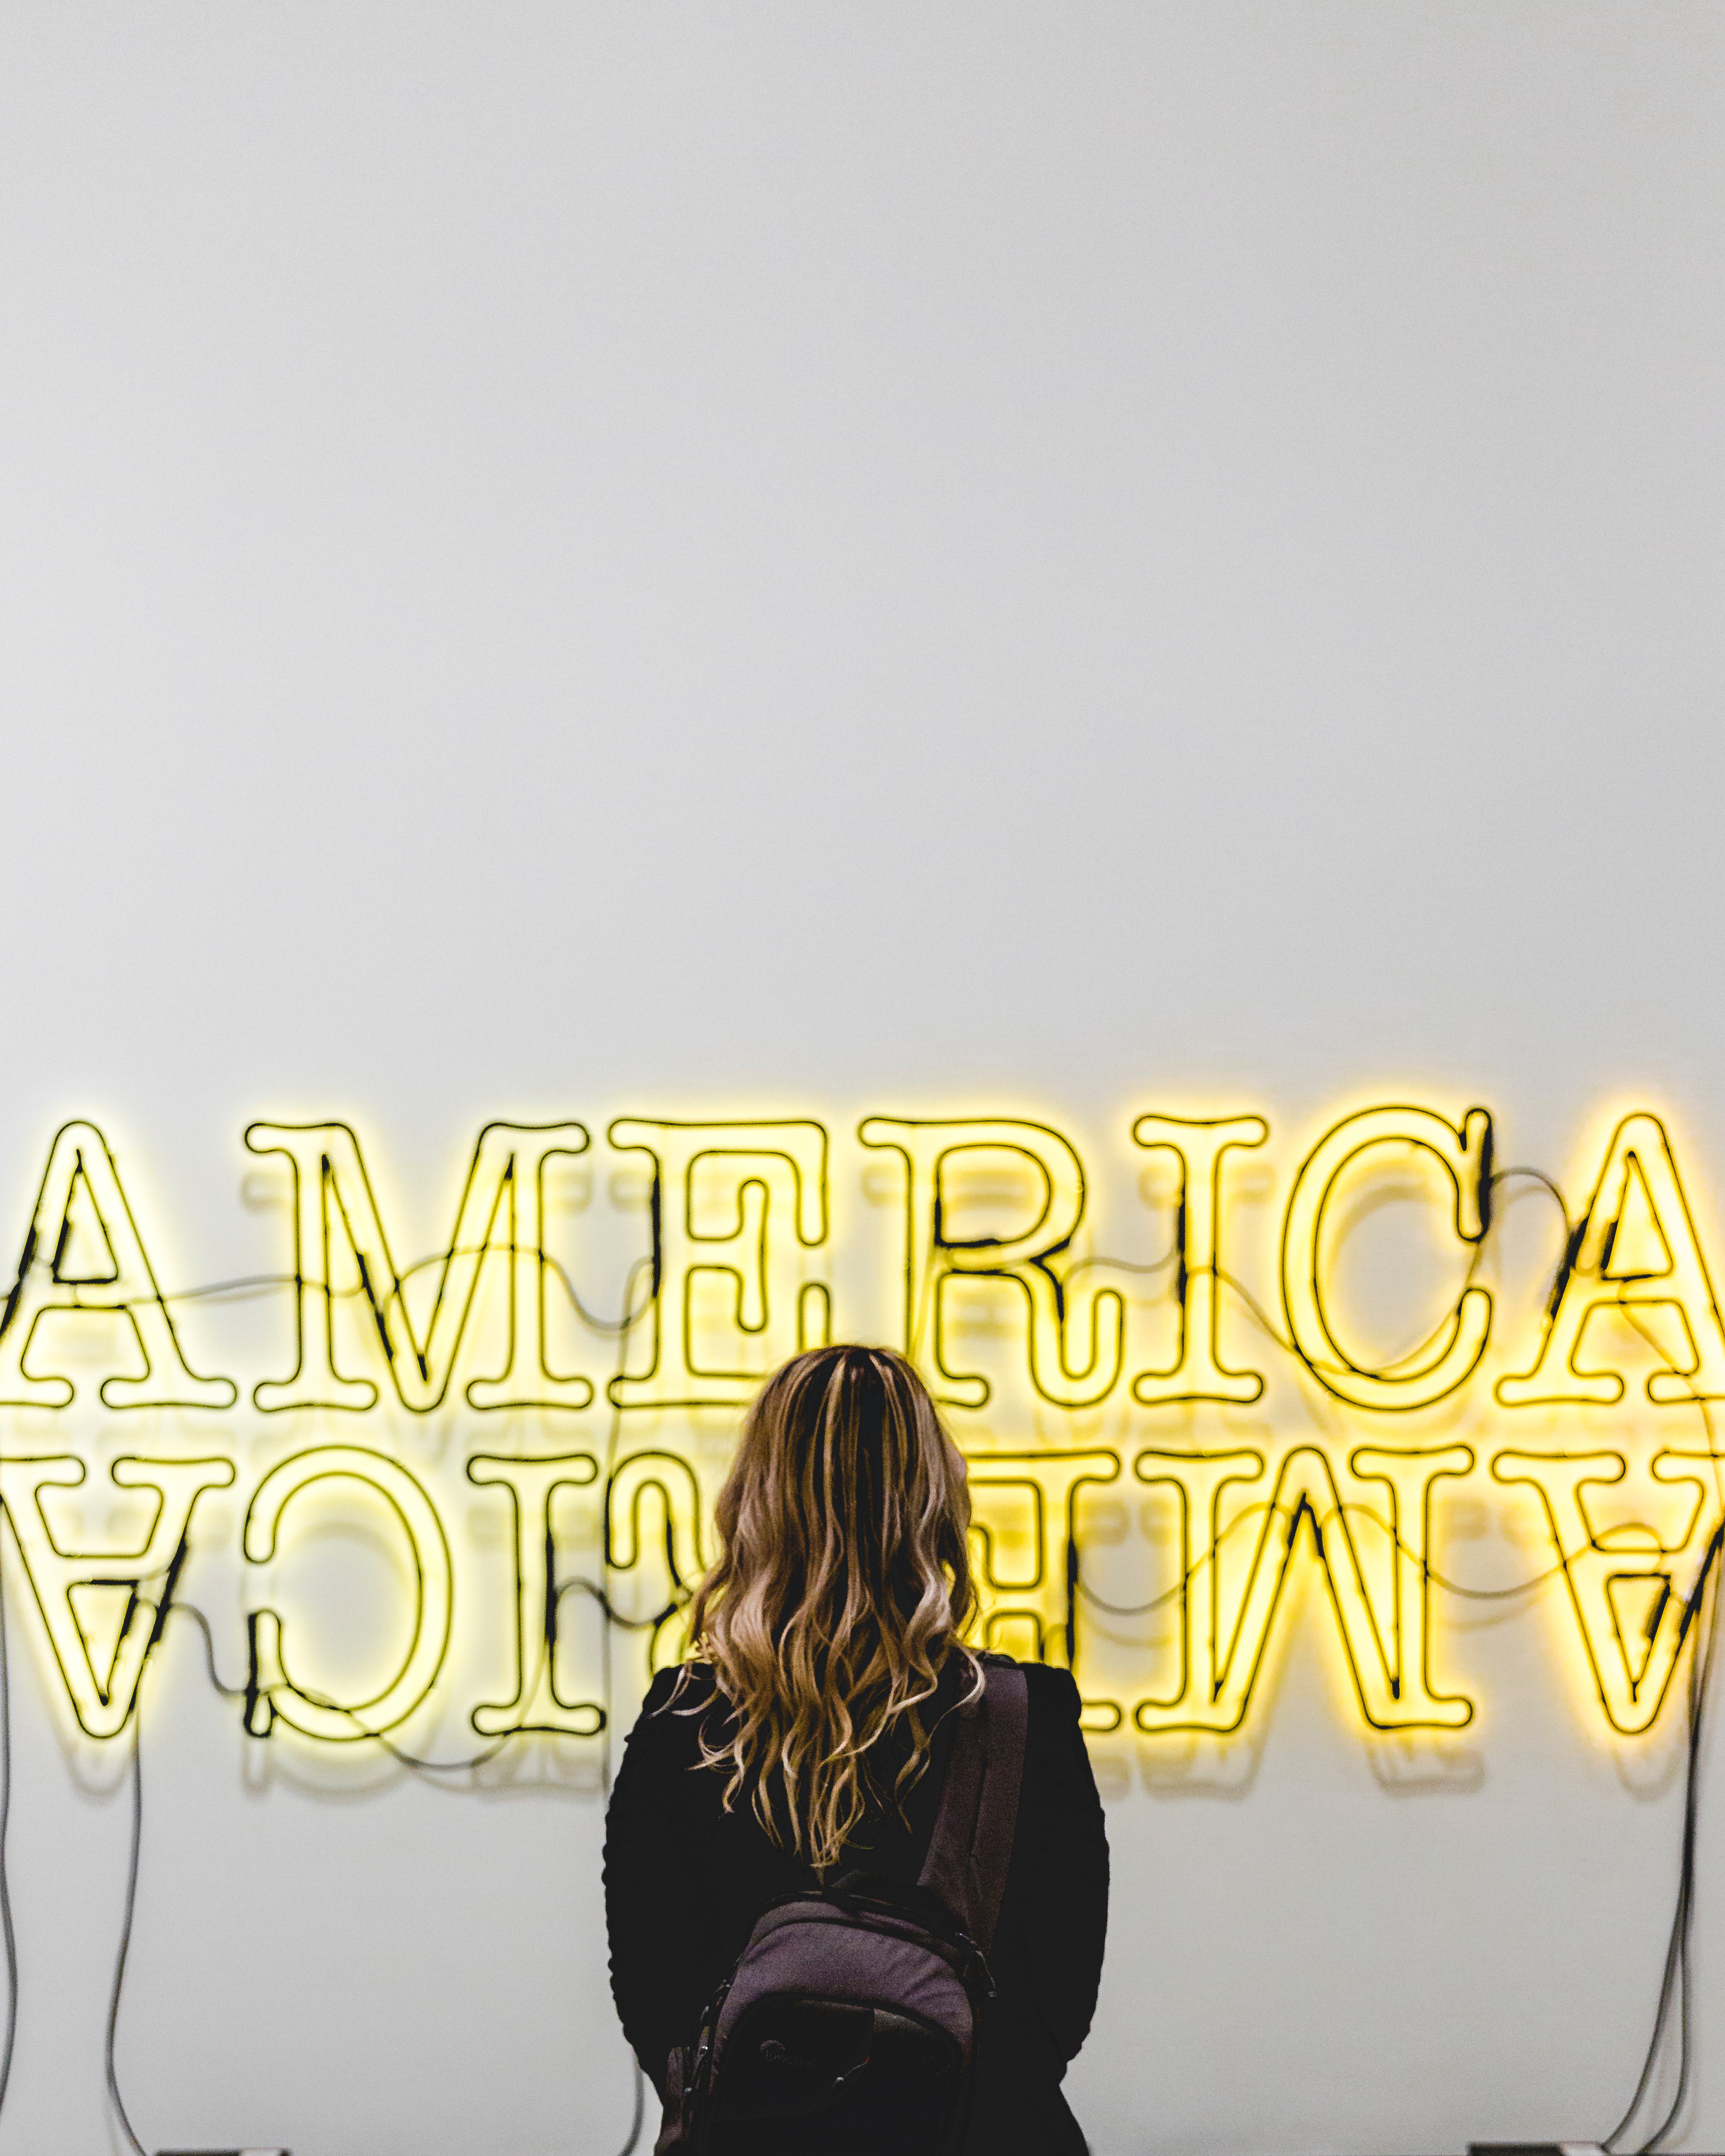
woman, advertising, sign, america, yellow, neon, brand, font, illustration, logo, text, cartoon